List of Nashville Vols awards, All-Stars, and league leaders

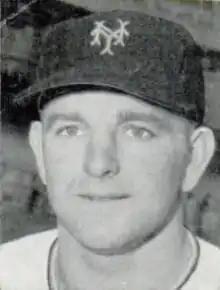
Bob Lennon led the Southern Association in five major statistical categories, set its all-time home run record, was named to the league All-Star team, and won the circuit's MVP Award in 1954.

The Nashville Vols were a Minor League Baseball team that played in Nashville, Tennessee, from 1901 to 1963. They were established as charter members of the Southern Association in 1901. Known as the Nashville Baseball Club during their first seven seasons, they became the Nashville Volunteers (regularly shortened to Vols) in 1908. Nashville remained in the Southern Association until the circuit disbanded after the 1961 season. The team sat out the 1962 campaign but returned for a final season in the South Atlantic League in 1963 before ceasing operations altogether. Over 62 seasons, numerous players, managers, and coaches won awards, were selected for All-Star teams, or led their league in various statistical areas.